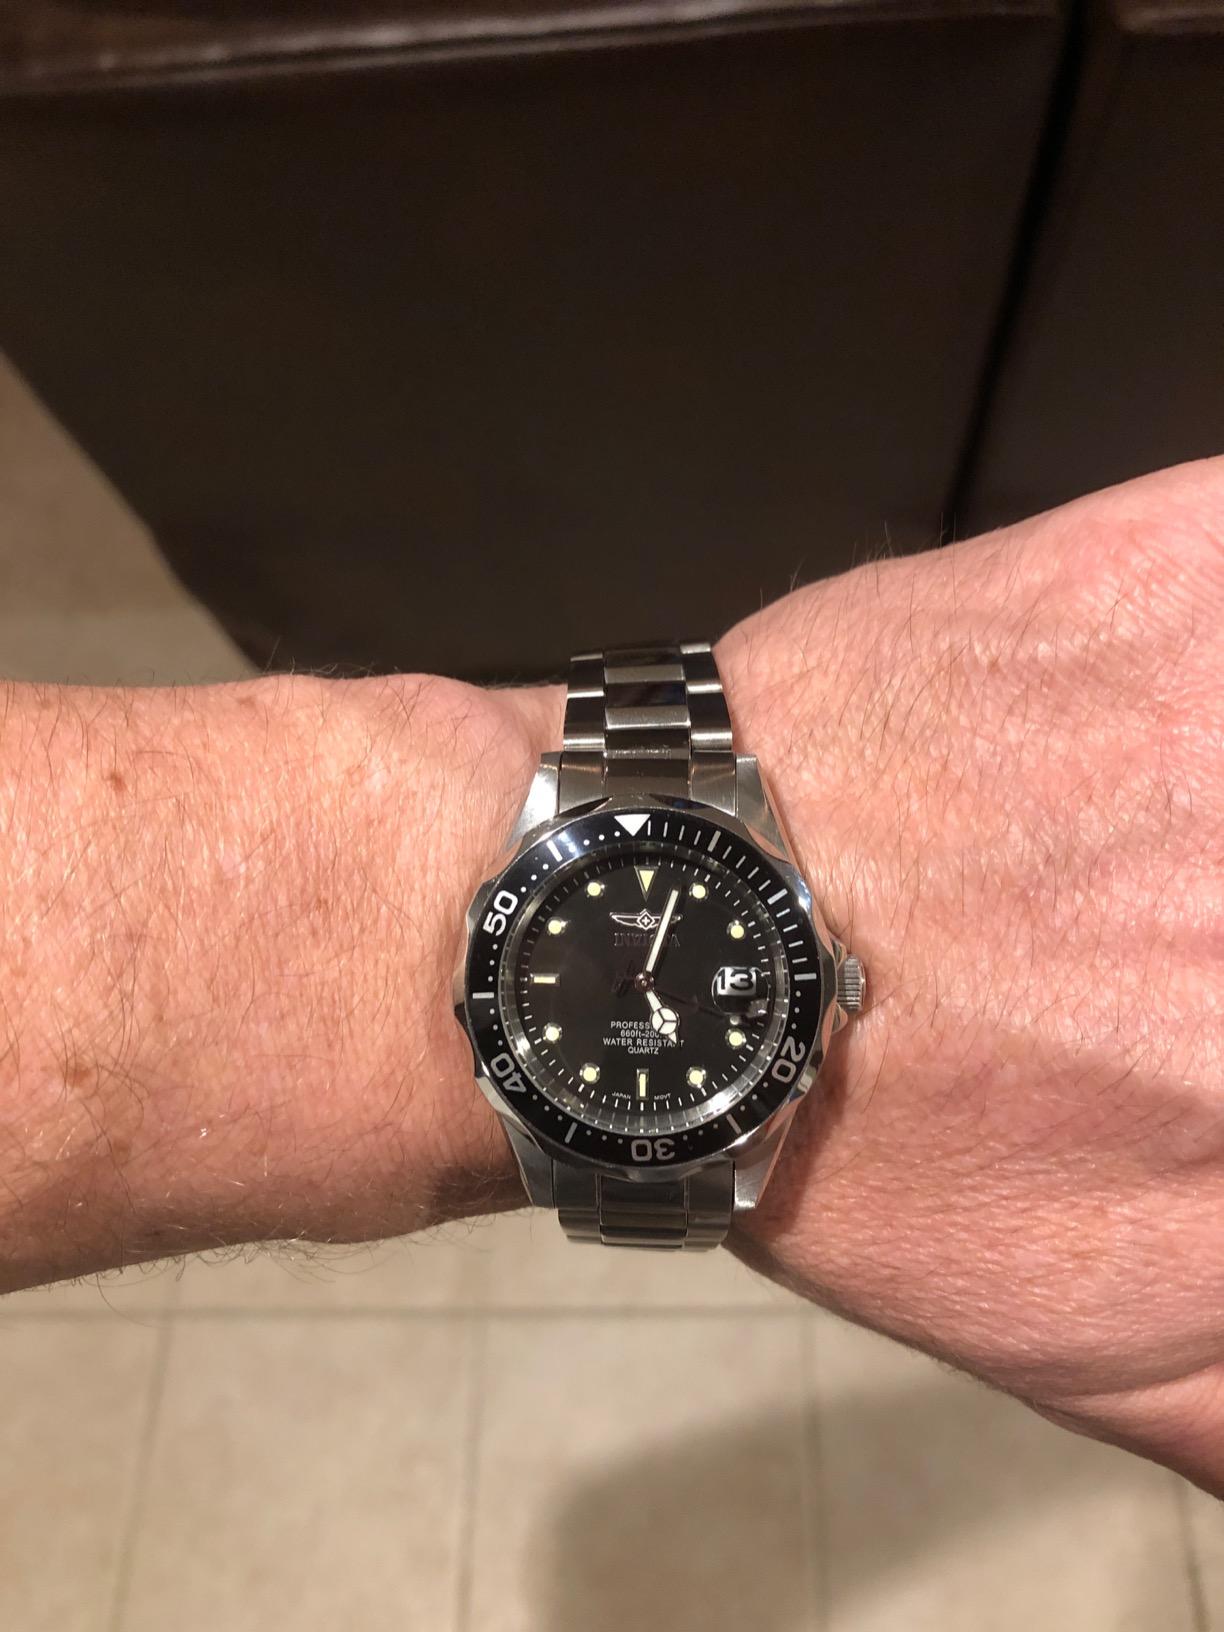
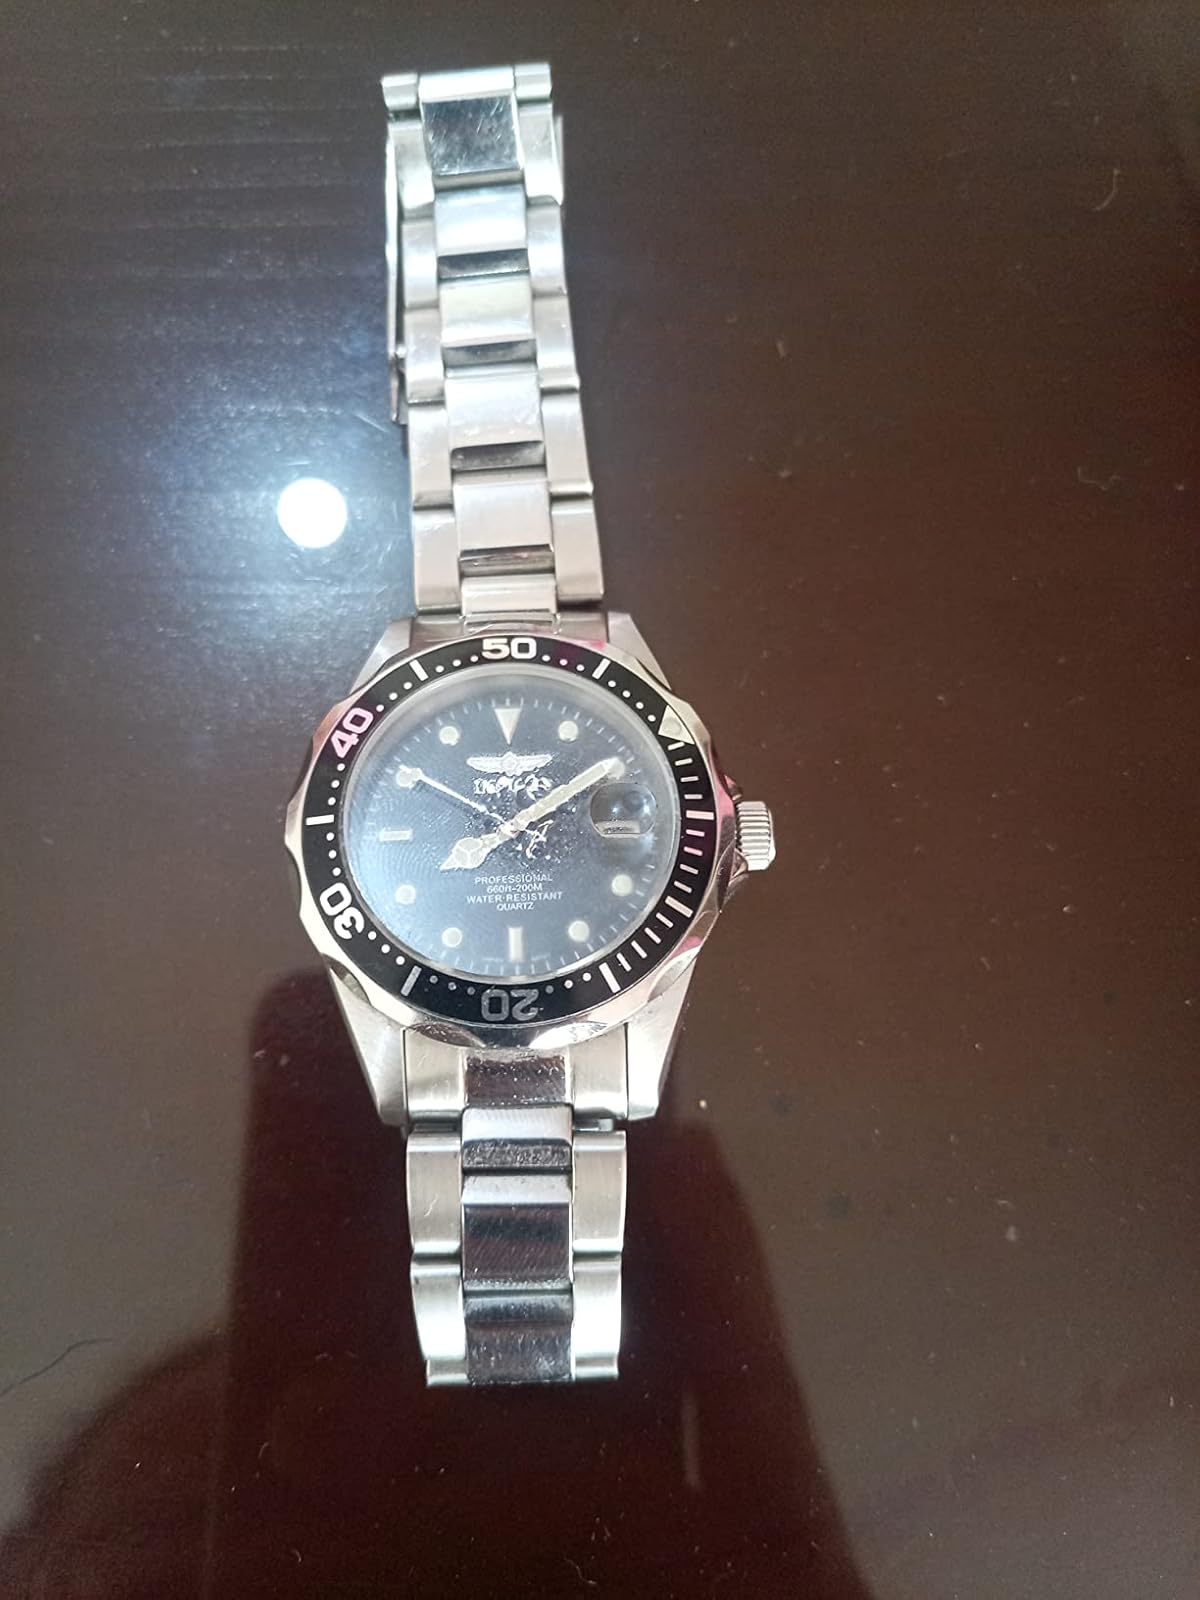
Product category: accessories_watch
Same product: yes